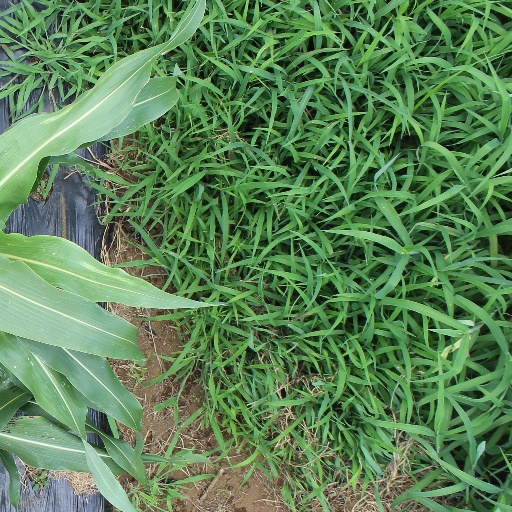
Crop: sorghum